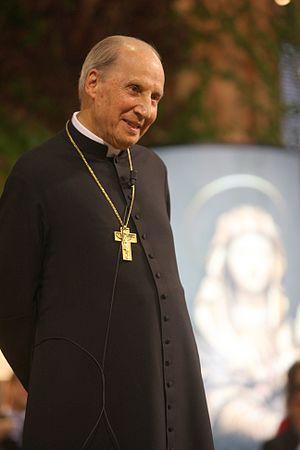
Javier Echevarría Rodríguez ou simplement Javier Echevarría, né à Madrid le 14 juin 1932 et mort à Rome le 12 décembre 2016, est un évêque catholique espagnol, prélat de l'Opus Dei de 1994 à sa mort.